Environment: real
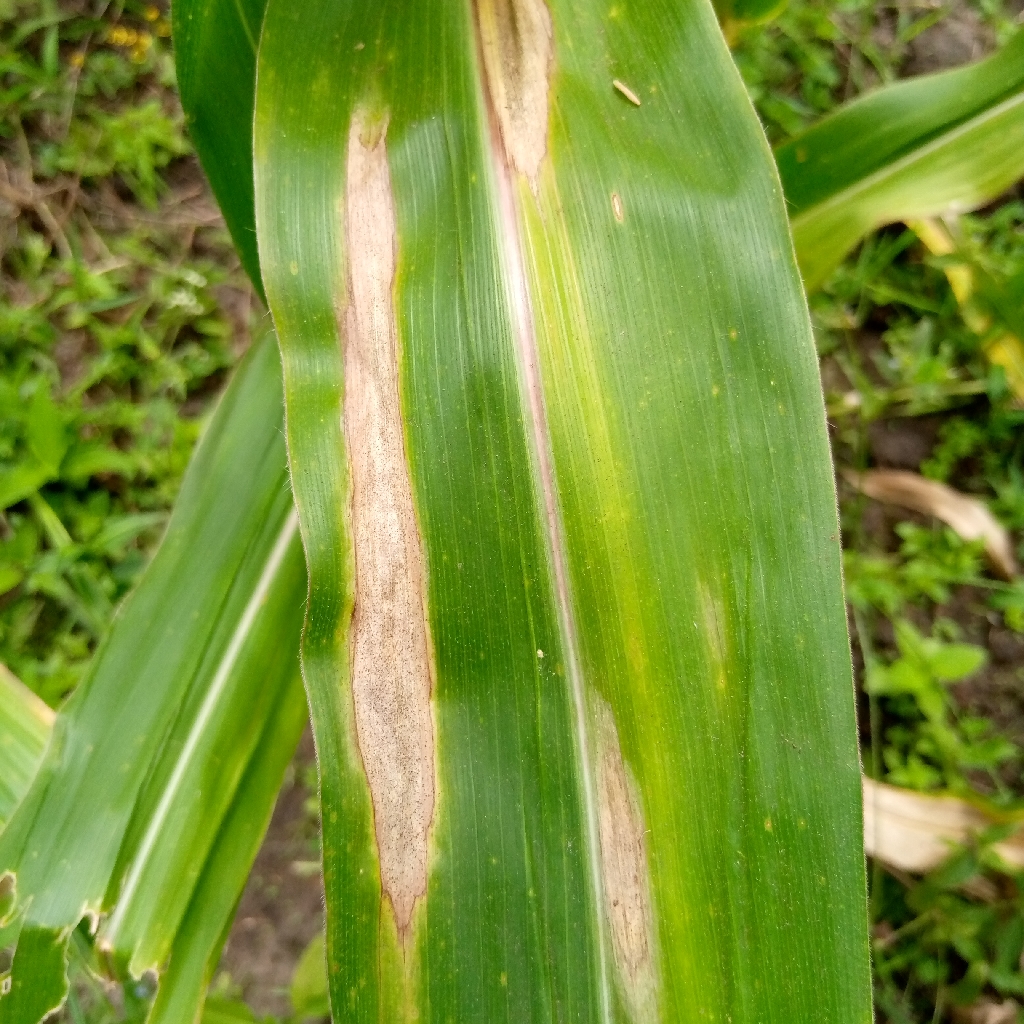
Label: northern_corn_leaf_blight